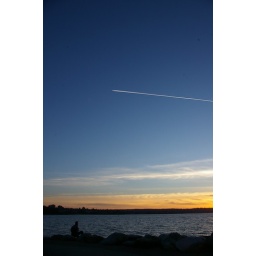
A plane streaking across the sky above English Bay. Vancouver, BC